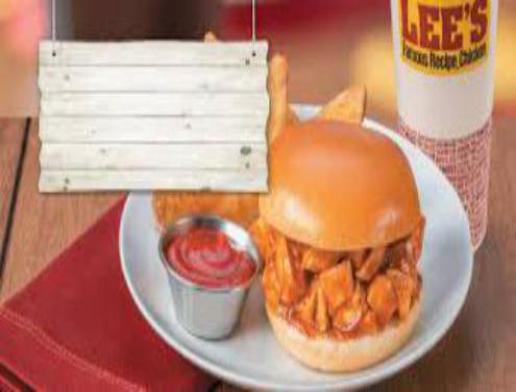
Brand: lee's famous recipe chicken
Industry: Food